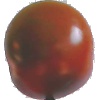
Label: Tomato Maroon 1